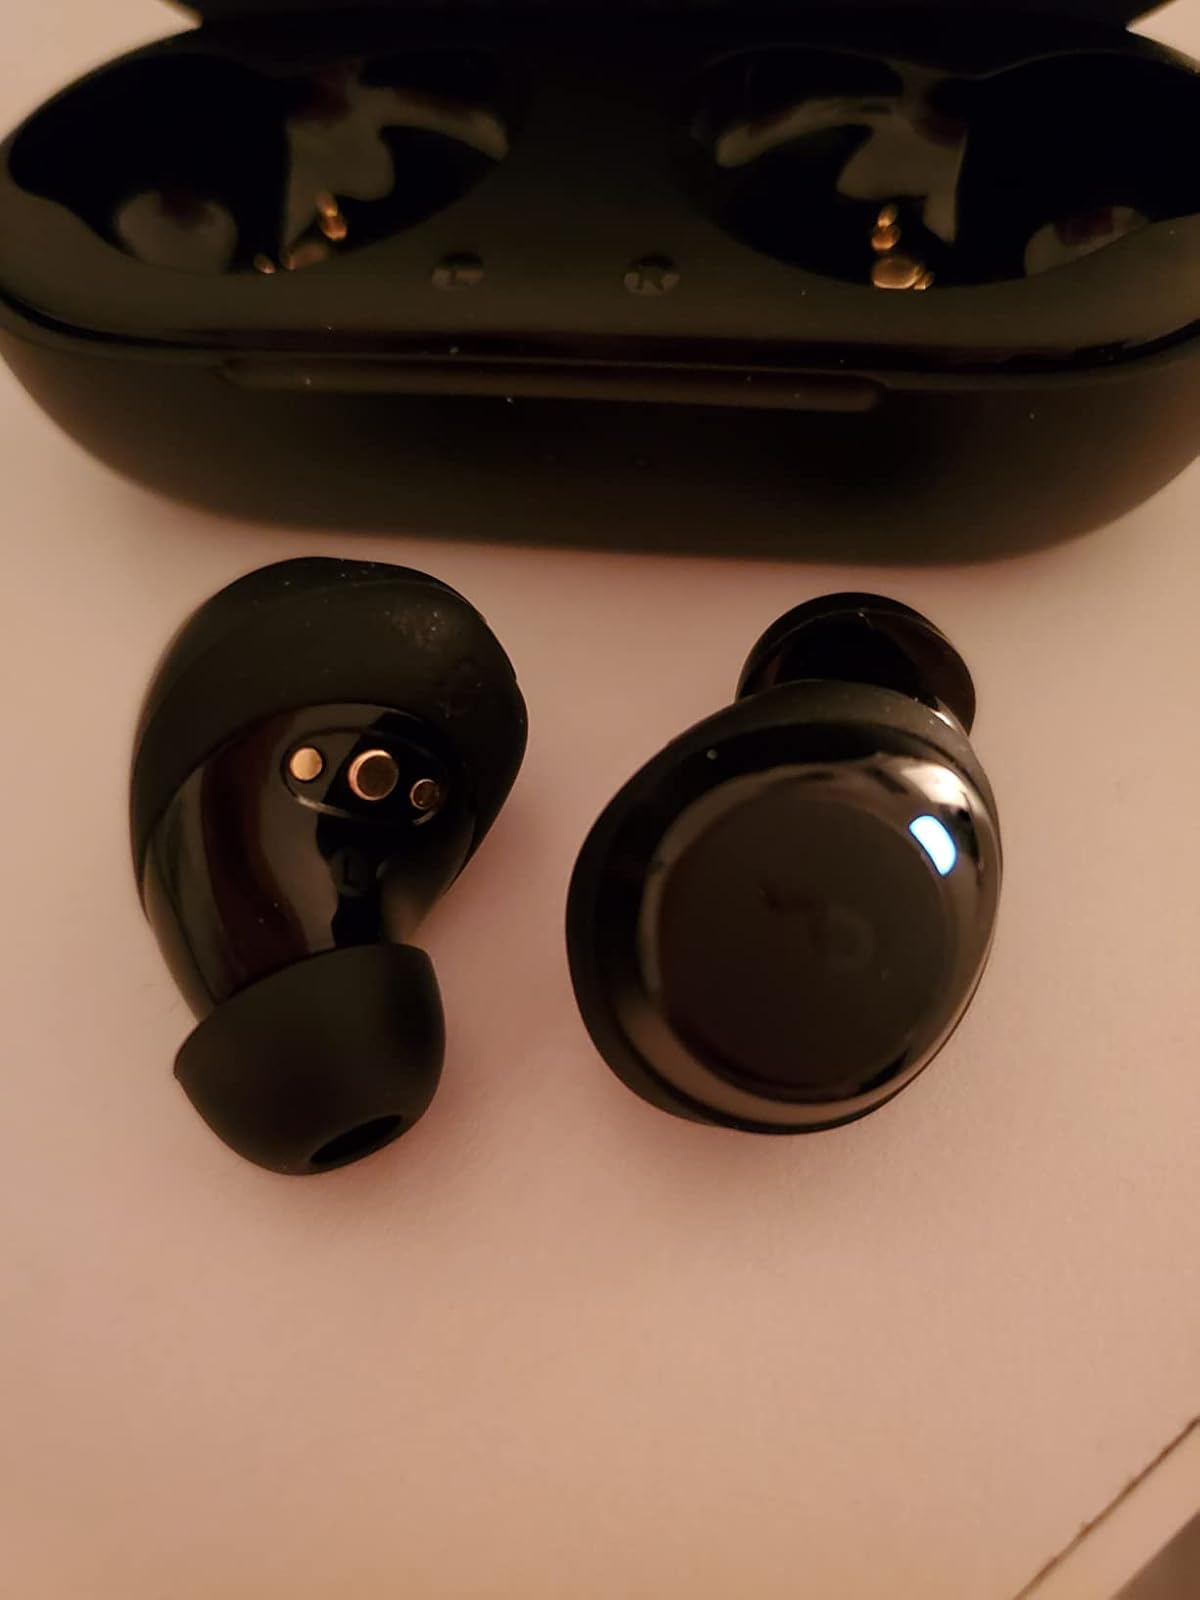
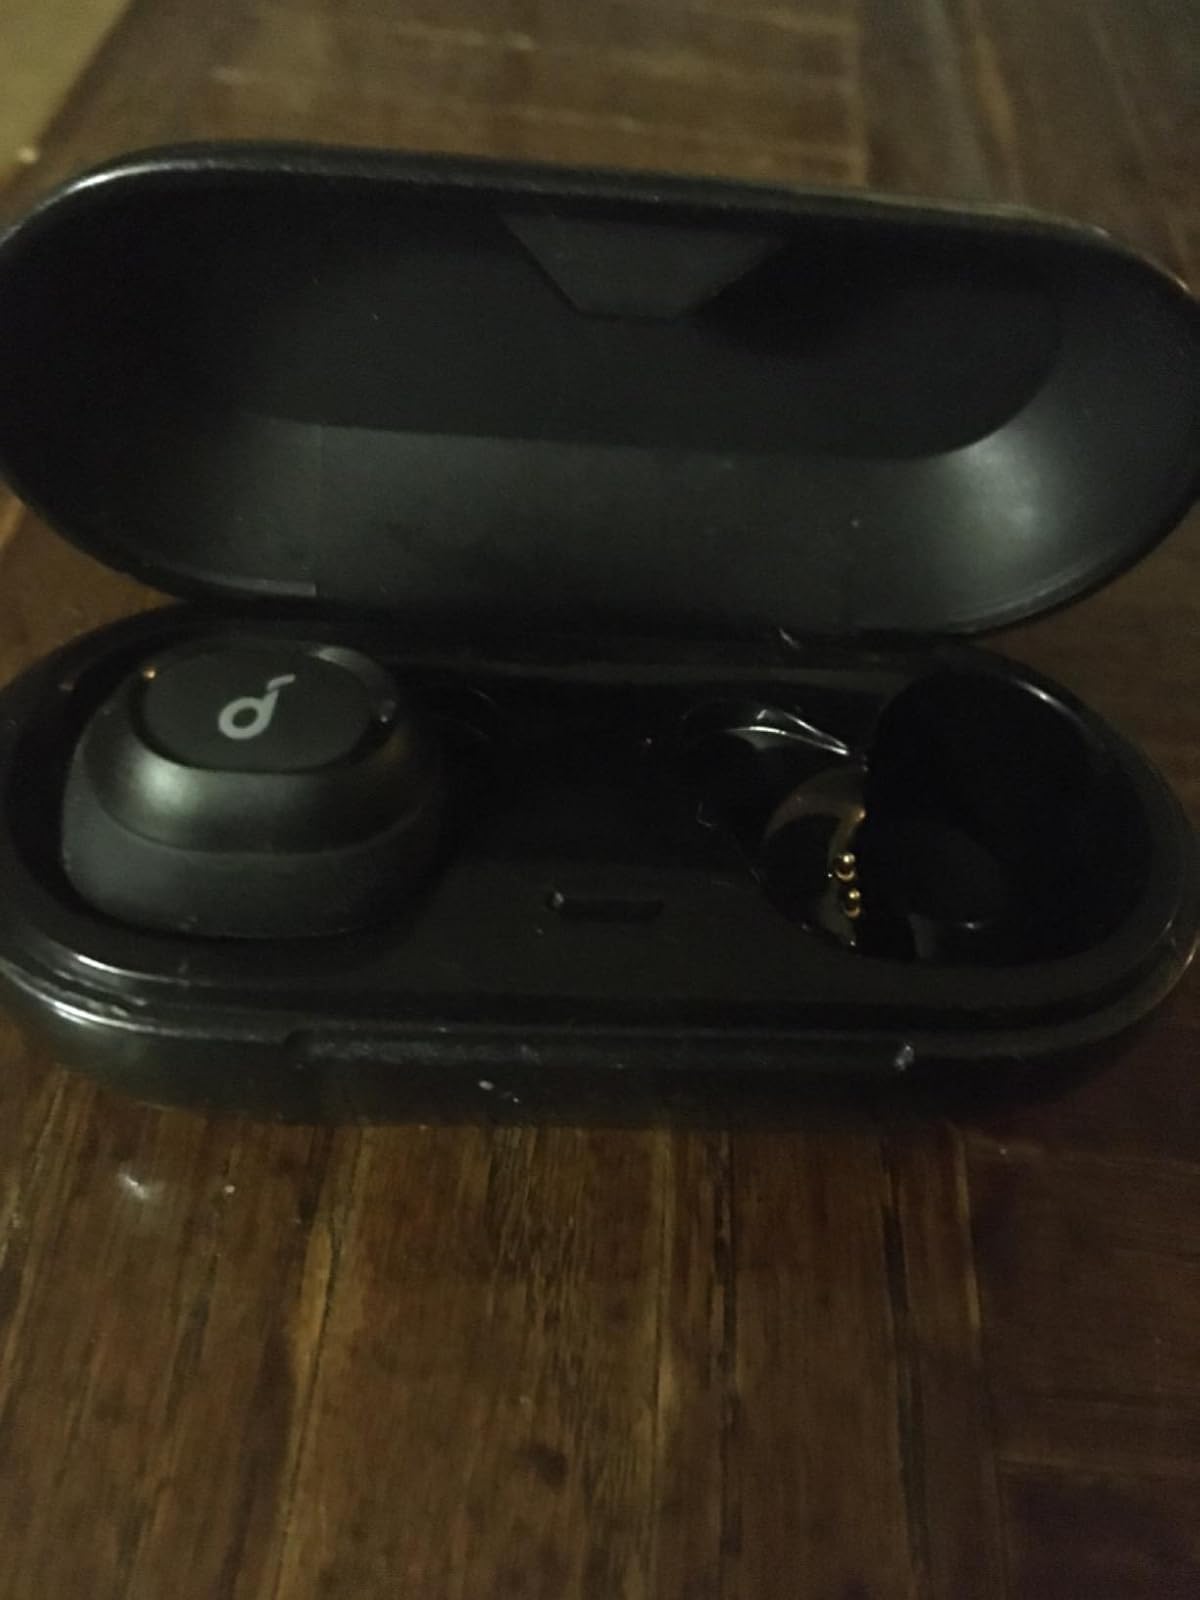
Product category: earbuds
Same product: no